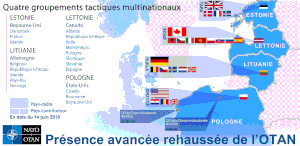
Nations participant à la présence avancée rehaussée de l'OTAN en 2019 en Pologne et aux Pays Baltes.
Le plan d'action « réactivité » est un plan adopté par l'Organisation du traité de l'Atlantique nord lors de son sommet à Newport, au Pays de Galles, en 2014. Il contient un ensemble de mesures de réassurance des pays membres de l'OTAN en Europe centrale et orientale qui visent à renforcer leur défense et à rassurer leurs populations, et de mesures d'adaptation de la structure de forces et de commandement de l'OTAN qui ont pour objectif d'en améliorer la réactivité et l'efficacité.